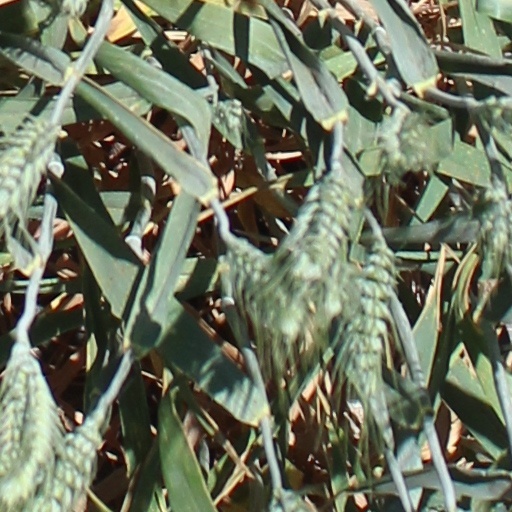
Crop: wheat